Josh Naylor

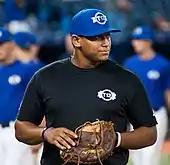
Naylor in 2014

In 2014, Naylor was chosen as one of the ten high school invitees to the MLB Junior Select Home Run Derby during the MLB All-Star Week at Target Field, becoming the first Canadian to participate in the event. He finished in second place. Later in 2014, he appeared in the "Perfect Game" All-American Classic at Petco Park and the Under Armour All-America Baseball Game at Wrigley Field.